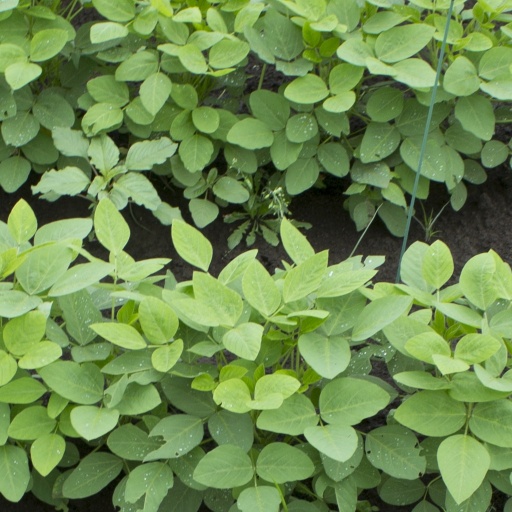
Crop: soybean